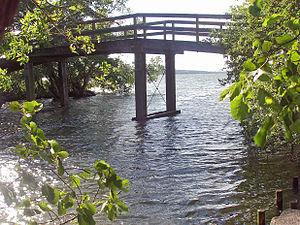
Le fleuve Mølleåen est un cours d'eau qui coule au Danemark à une quinzaine de kilomètres au nord de Copenhague.